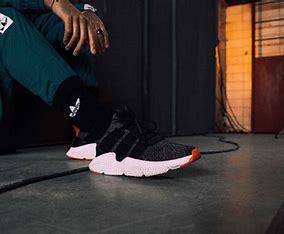
Brand: adidas
Model: originals Adidas Originals Prophere